Len Mortimer

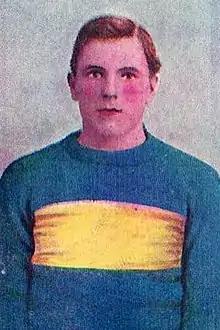
Cigarette card of Mortimer in 1905

Edward Lennox Mortimer (24 April 1886 – 2 November 1962) was an Australian rules footballer who played with South Melbourne in the VFL.